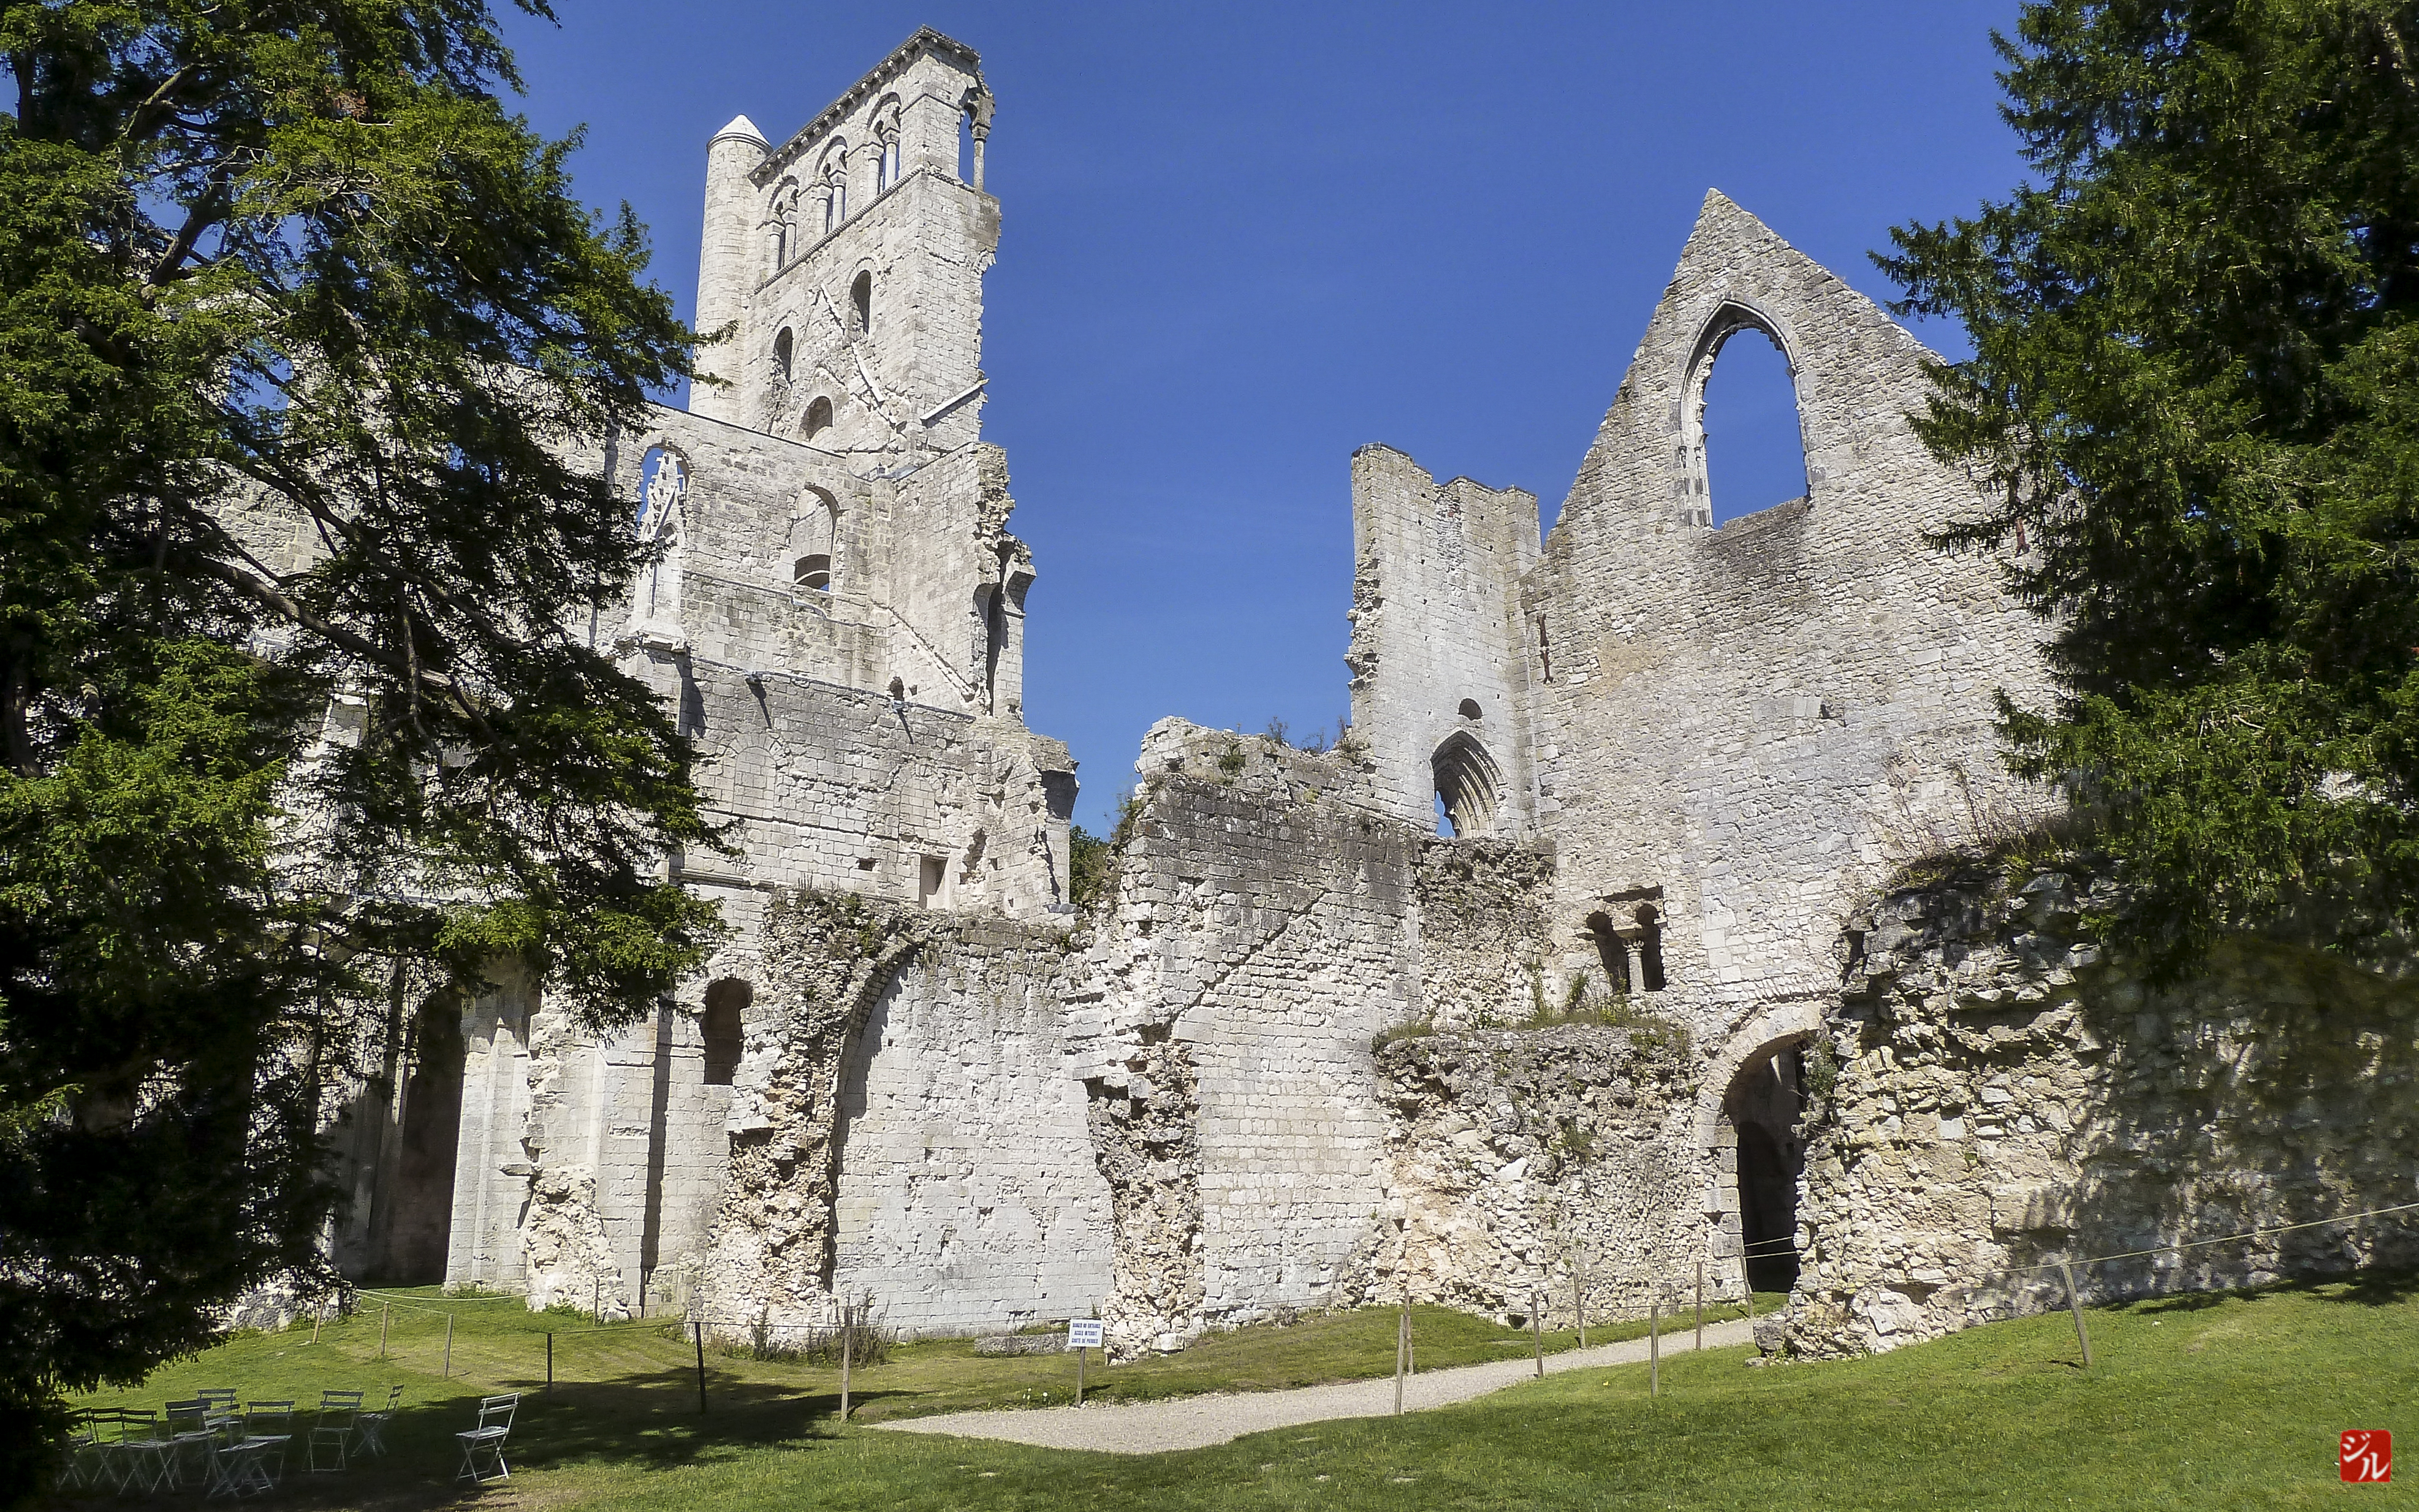
building, chateau, france, castle, fortification, place of worship, seine, ruins, monastery, abbey, estate, ruines, middle ages, normandie, hautenormandie, boucle, jumiges, jumige, archaeological site, historic site, ancient history